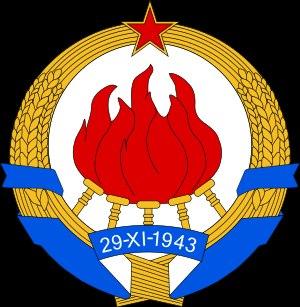
L'histoire du communisme recouvre l'ensemble des évolutions de ce courant d'idées et, par extension, celle des mouvances et des régimes politiques qui s'en sont réclamés. Le communisme se développe principalement au XXᵉ siècle, dont il constitue l'une des principales forces politiques : à son apogée, durant la seconde moitié du siècle, un quart de l'humanité vit sous un régime communiste.